Enter Arsène Lupin

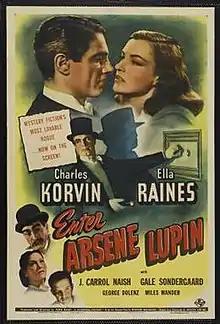

Enter Arsène Lupin is a 1944 American film noir directed by Ford Beebe and starring Charles Korvin and Ella Raines. It features the French gentlemen thief Arsène Lupin, a creation of the writer Maurice Leblanc. Lupin keeps watch on a young woman whose jewels make a tempting target for a gang of thieves. It was made by Universal Pictures.